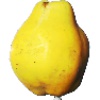
Label: quince